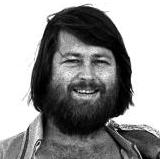
Age: 41